Okayama

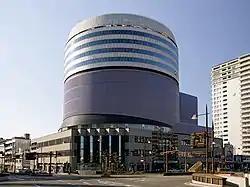
Okayama Symphony Hall

Every August since 1994 Okayama has seen the Momotarō Matsuri (Festival), which is an amalgam of three different festivals, including the 'ogre' festival, which is a kind of "Yosakoi" dance.